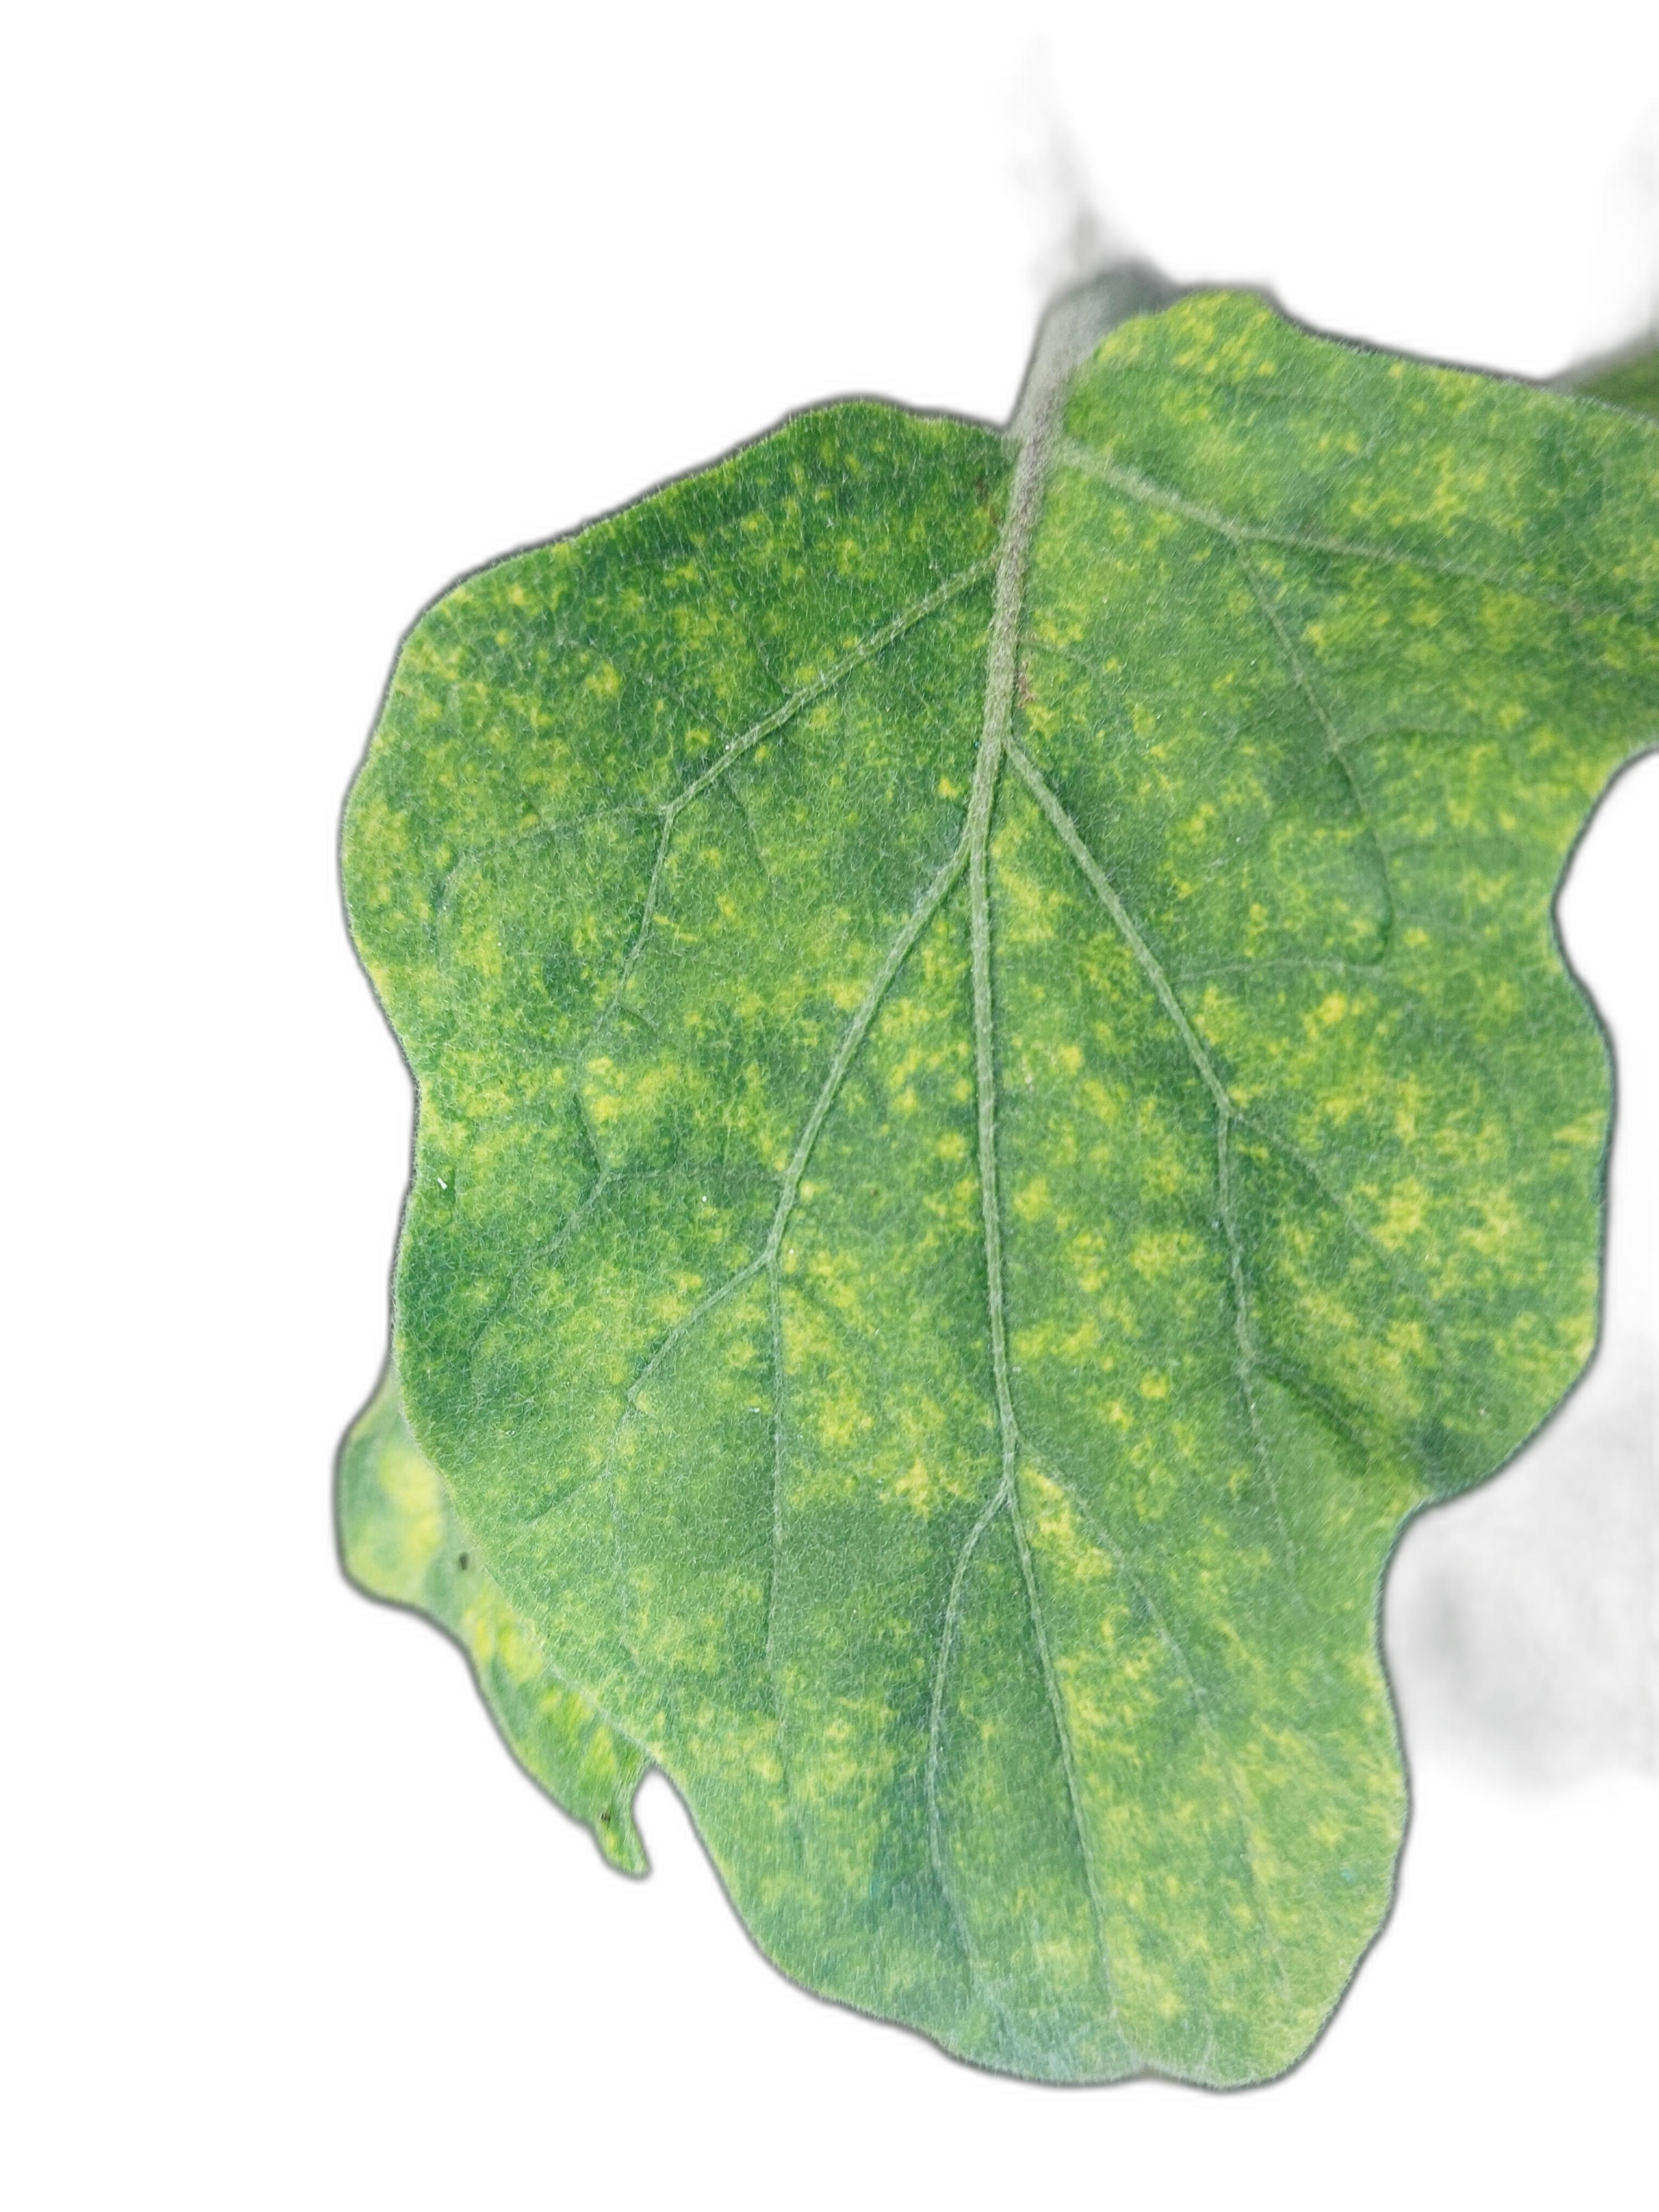
Label: Mosaic Virus Disease